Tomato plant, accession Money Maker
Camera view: vertical (180 deg); turntable rotation: 180 degrees
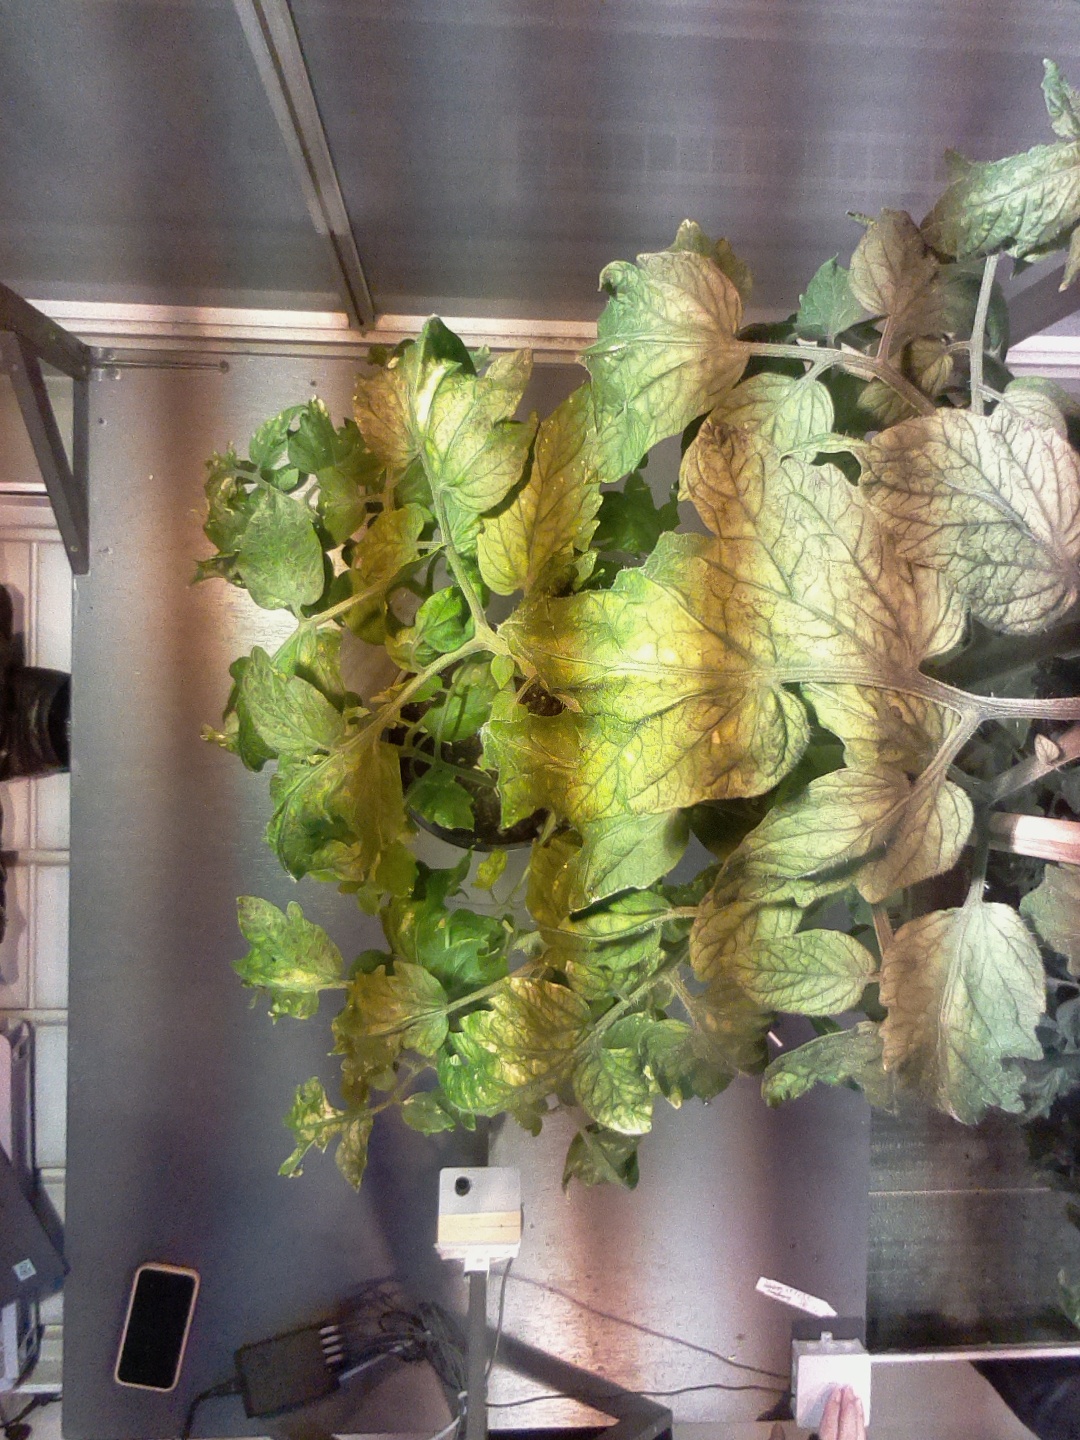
BBCH growth stage 72: 20%-30% of final fruit size